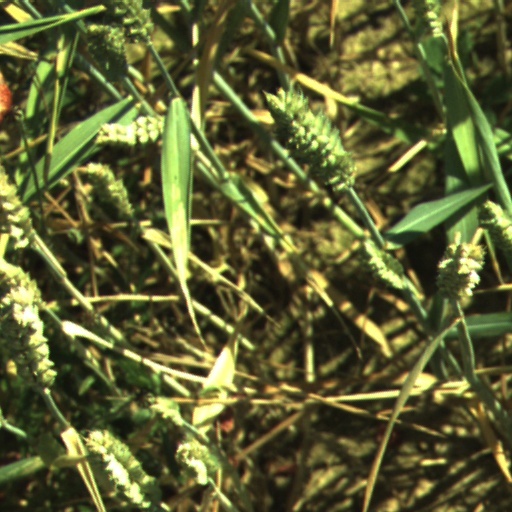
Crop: wheat